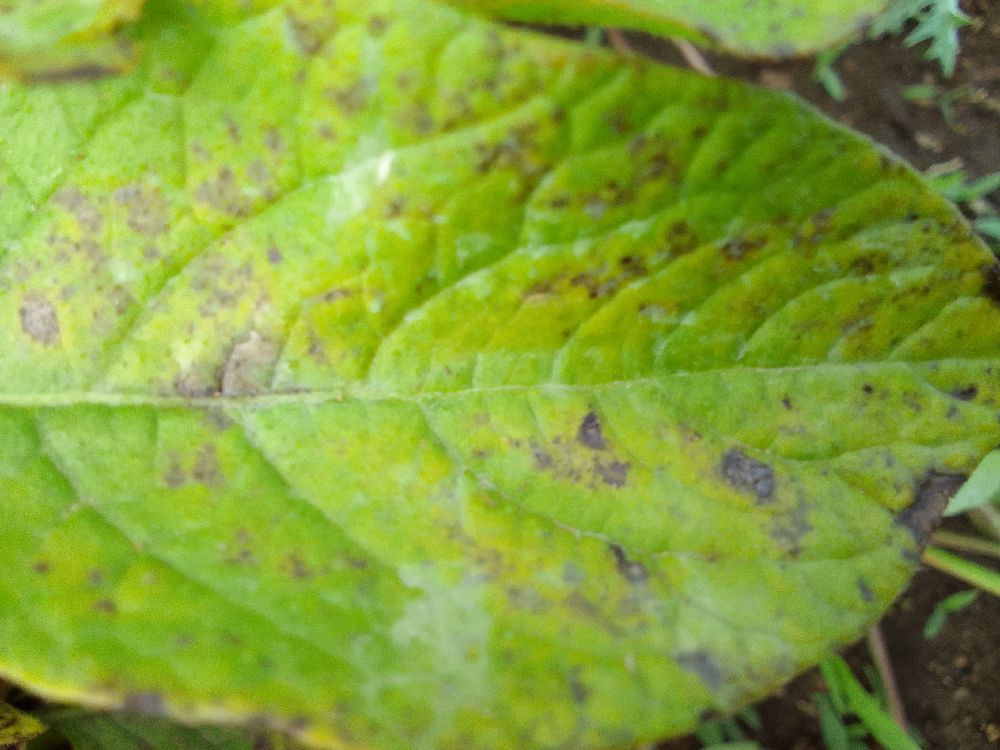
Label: Early blight